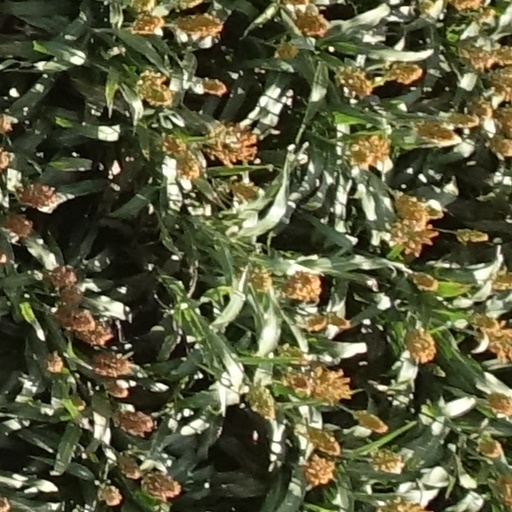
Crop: sorghum